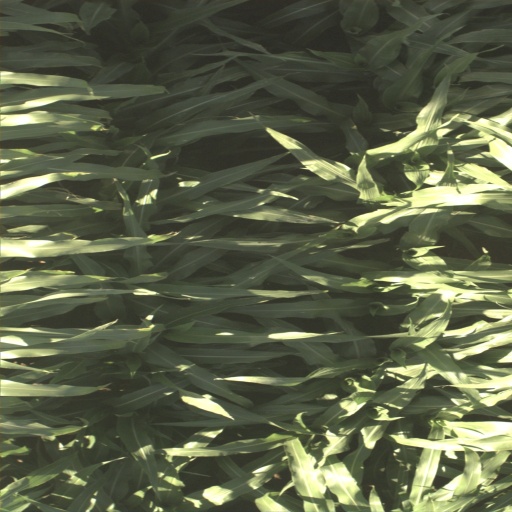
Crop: sorghum